Fossil

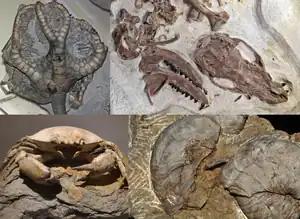
Collage of animal fossils. Clockwise from top left: "Onychocrinus" and "Palaeosinopa"; bottom row: "Gryphaea" and "Harpactocarcinus"

A fossil (from Classical Latin) is any preserved remains, impression, or trace of any once-living thing from a past geological age. Examples include bones, shells, exoskeletons, stone imprints of animals or microbes, objects preserved in amber, hair, petrified wood and DNA remnants. The totality of fossils is known as the "fossil record". Though the fossil record is incomplete, numerous studies have demonstrated that there is enough information available to give a good understanding of the pattern of diversification of life on Earth. In addition, the record can predict and fill gaps such as the discovery of "Tiktaalik" in the arctic of Canada.